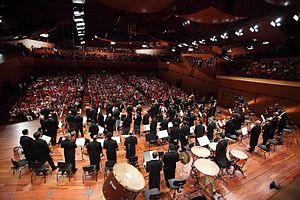
Conan le Barbare est un film américano-hispano-mexicain réalisé par John Milius et sorti en 1982. Il s'inspire librement des récits de Robert E. Howard se déroulant dans l'âge hyborien et ayant Conan le Barbare comme personnage principal. Arnold Schwarzenegger interprète le rôle-titre, un jeune barbare qui cherche à venger la mort de ses parents, assassinés par le chef d'une secte adorant les serpents. James Earl Jones, Sandahl Bergman, Gerry López et Mako complètent la distribution principale.
L’Orchestre de l’Académie nationale Sainte-Cécile est un orchestre italien créé en 1908 et basé à Rome.